Economic impact of the COVID-19 pandemic in the United Kingdom

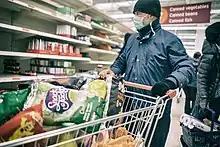

In early March, "The Guardian" reported that British supermarkets and their suppliers had developed plans to ensure adequate food supplies in case of panic buying. There were reports of hand sanitiser and anti-bacterial products selling out at some supermarkets. Online retailers reported consumers placing unusually large orders while the managing director of the frozen food chain Iceland reported increased sales of "multibuy deals and larger packs".